Jasper Abraham murder case

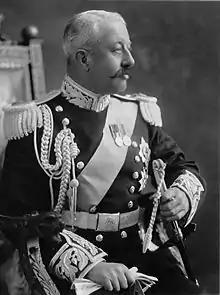
Cavendish, pictured around the time of the First World War

It took the governor of Kenya, Robert Coryndon, two months to transmit details of the Abraham trial to the Colonial Office. The Secretary of State for the Colonies, Victor Cavendish, 9th Duke of Devonshire, responded in December criticising the Kenyan judiciary for its actions in a "crime which appears to me to offer no extenuating circumstances" and noting that he considered the case ought to have been found to be manslaughter as a minimum. With regard to how the jury system was managed, Cavendish noted that "I share the reluctance of my predecessors to interfere with an institution which is so closely bound up with British traditions of justice: but it is clear that in the special conditions of Kenya the working of the system requires to be carefully watched". In a later dispatch Cavendish asked why the colony had disregarded a Colonial Office order of 1913 that required Europeans to be tried by a jury drawn from outside the locality. The Colonial Office considered that the court in the Abraham case had failed to respect the medical evidence provided by Henderson and that Sheridan had misused his discretion in awarding a light sentence. Lyall-Grant agreed that a verdict of homicide was to have been expected under English law, but that the verdict of grievous hurt was not unusual under the Indian Penal Code. He told the Colonial Office that he thought similar cases in the future would see more severe sentences handed down, but the British government doubted this.